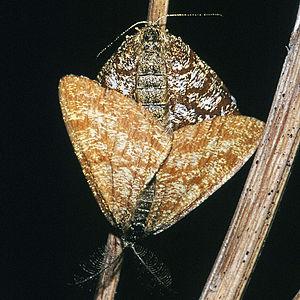
Ematurga est un genre de lépidoptères de la famille des Geometridae.